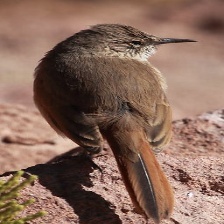
Species: AUSTRAL CANASTERO
Scientific name: ASTHENES ANTHOIDES